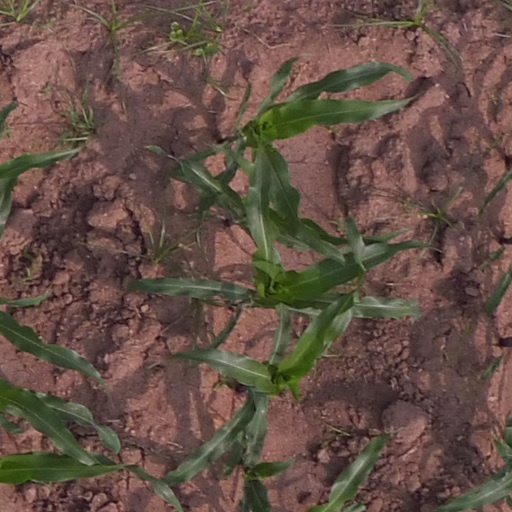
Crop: maize; corn